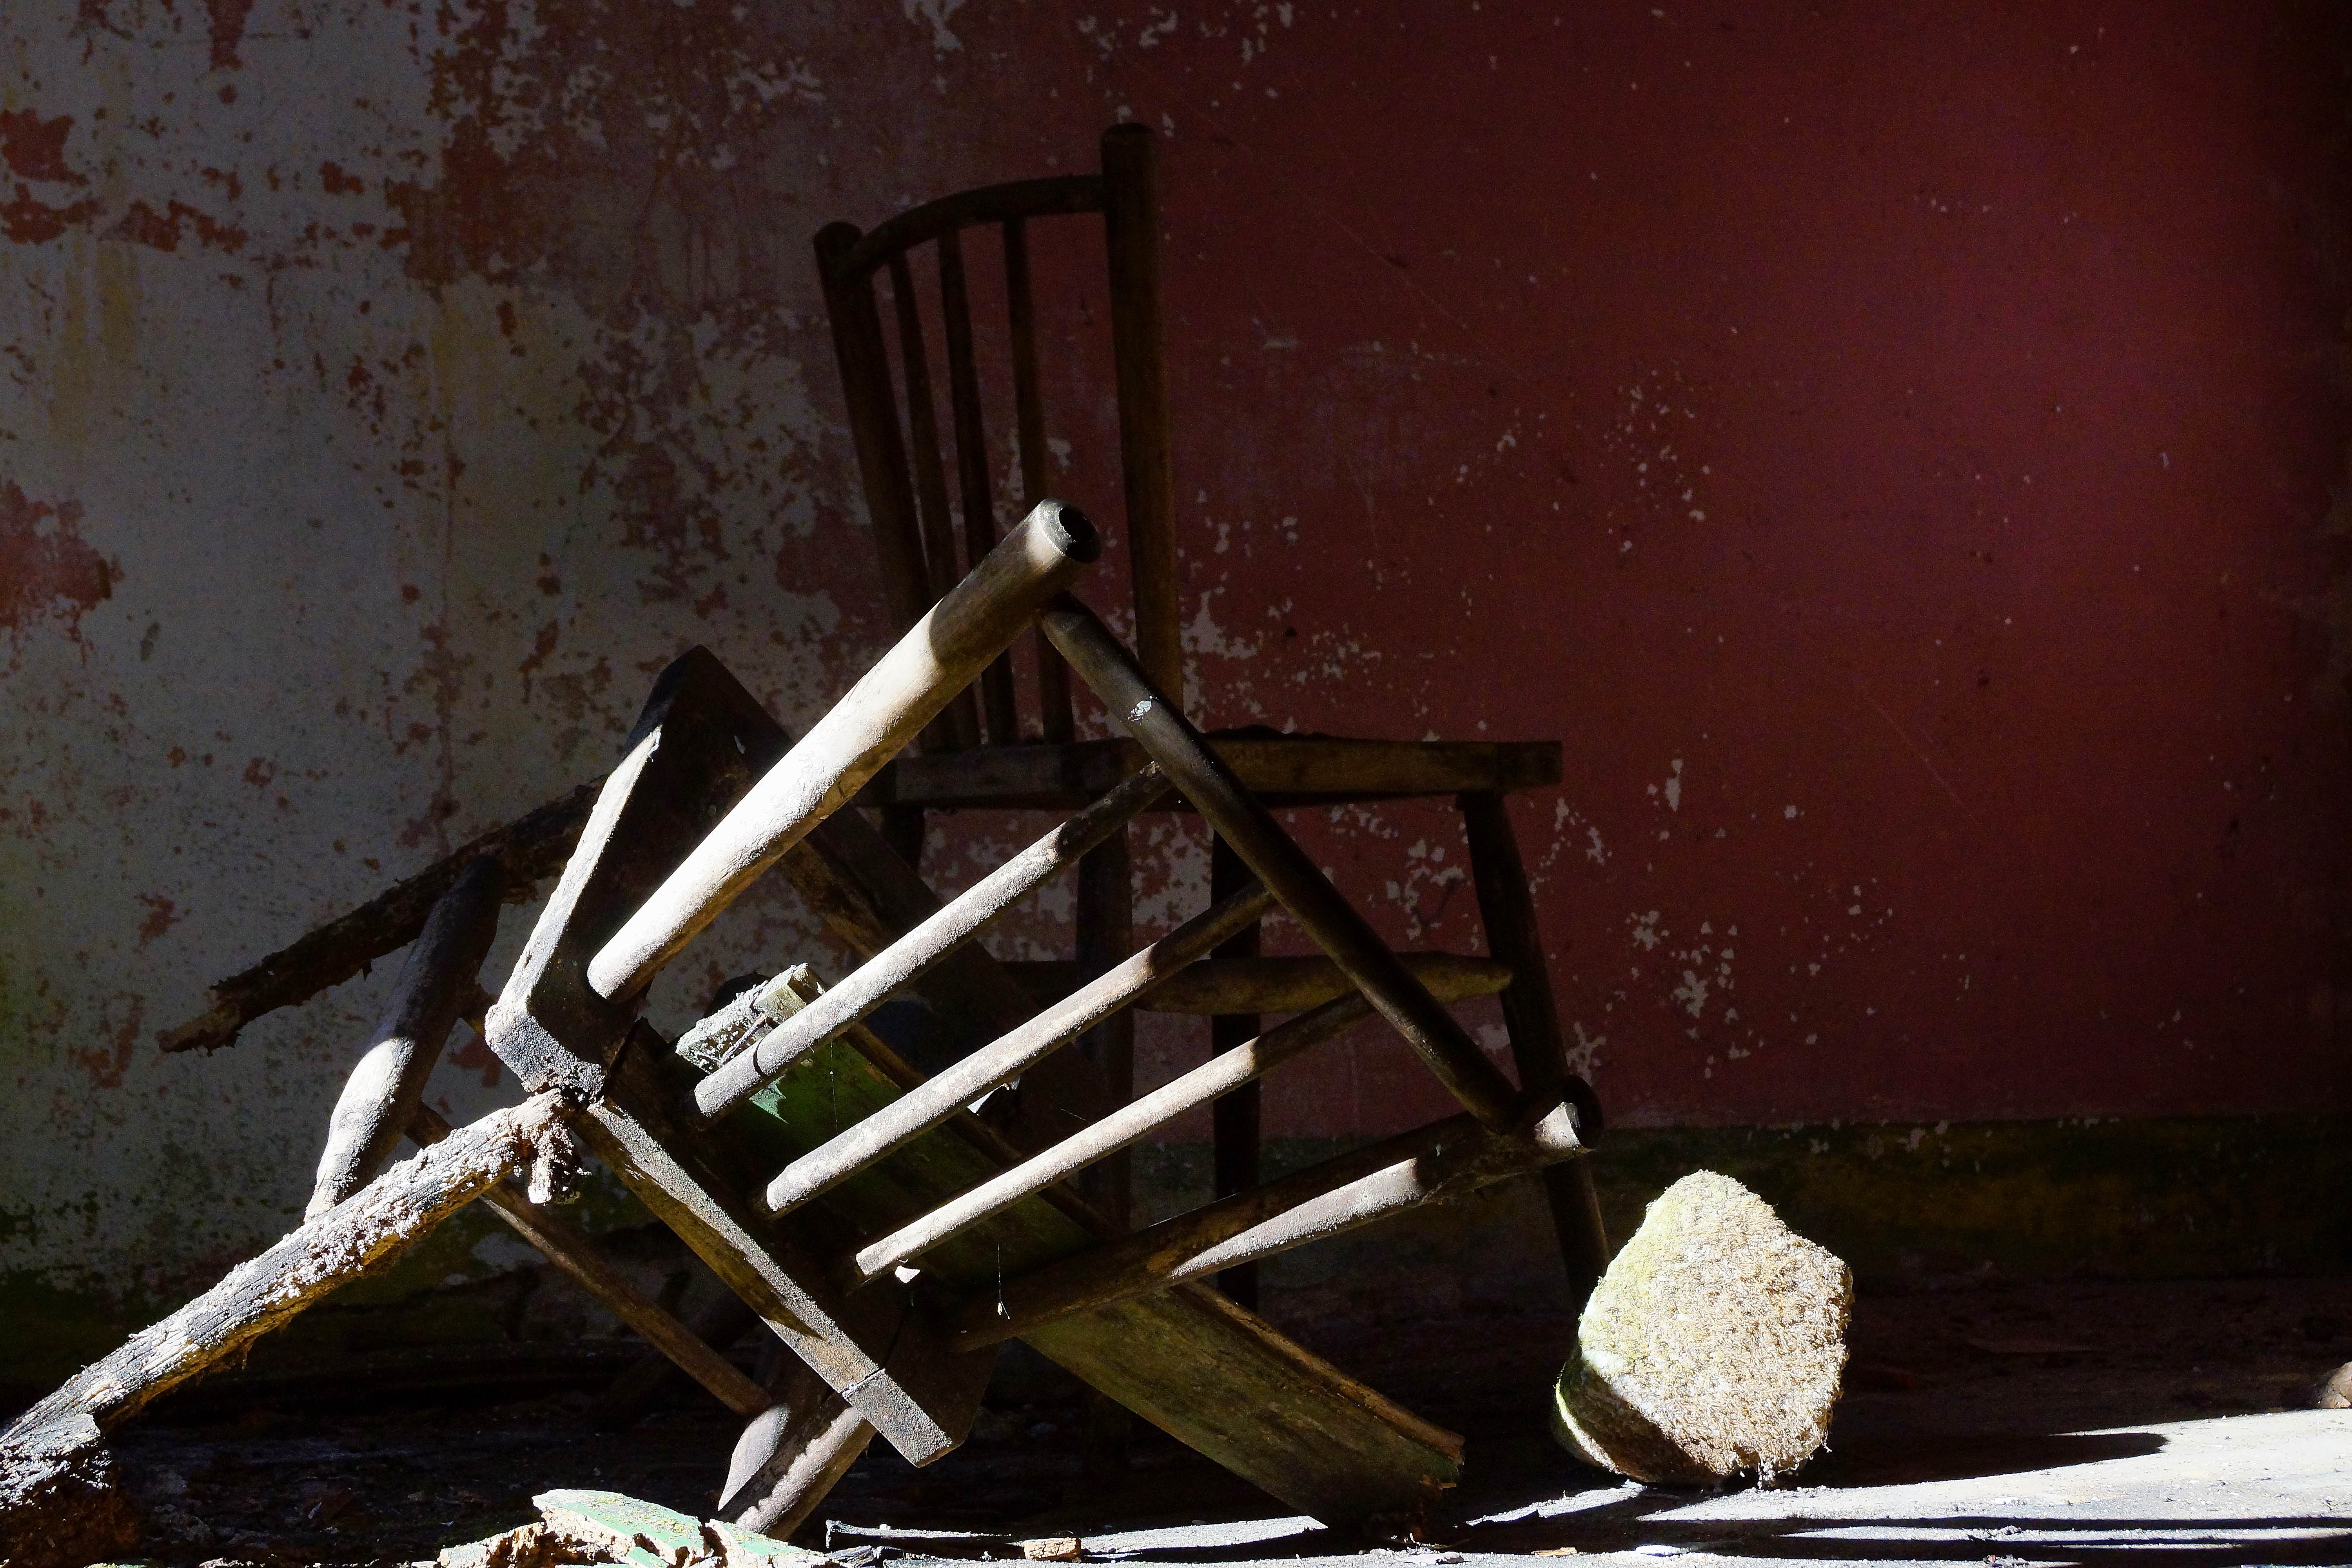
wood, lighting, ggl1, gaby1, varios, some, sonyslta77v